Lancia Aurelia

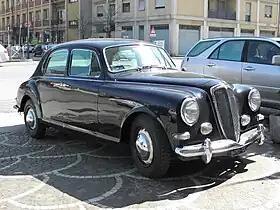
Lancia Aurelia B12

The Lancia Aurelia is a car manufactured and marketed by the Italian company, Lancia, from 1950 to the summer of 1958 — over a course of six "series." Configurations included a 4-door saloon/sedan, 2-door cabriolet (B50/B52), 2-door GT coupé (B20), 2-door spider/convertible (B24), and as a rolling chassis for coachbuilders. The Aurelia is noted for using one of the first series-production V6 engines.